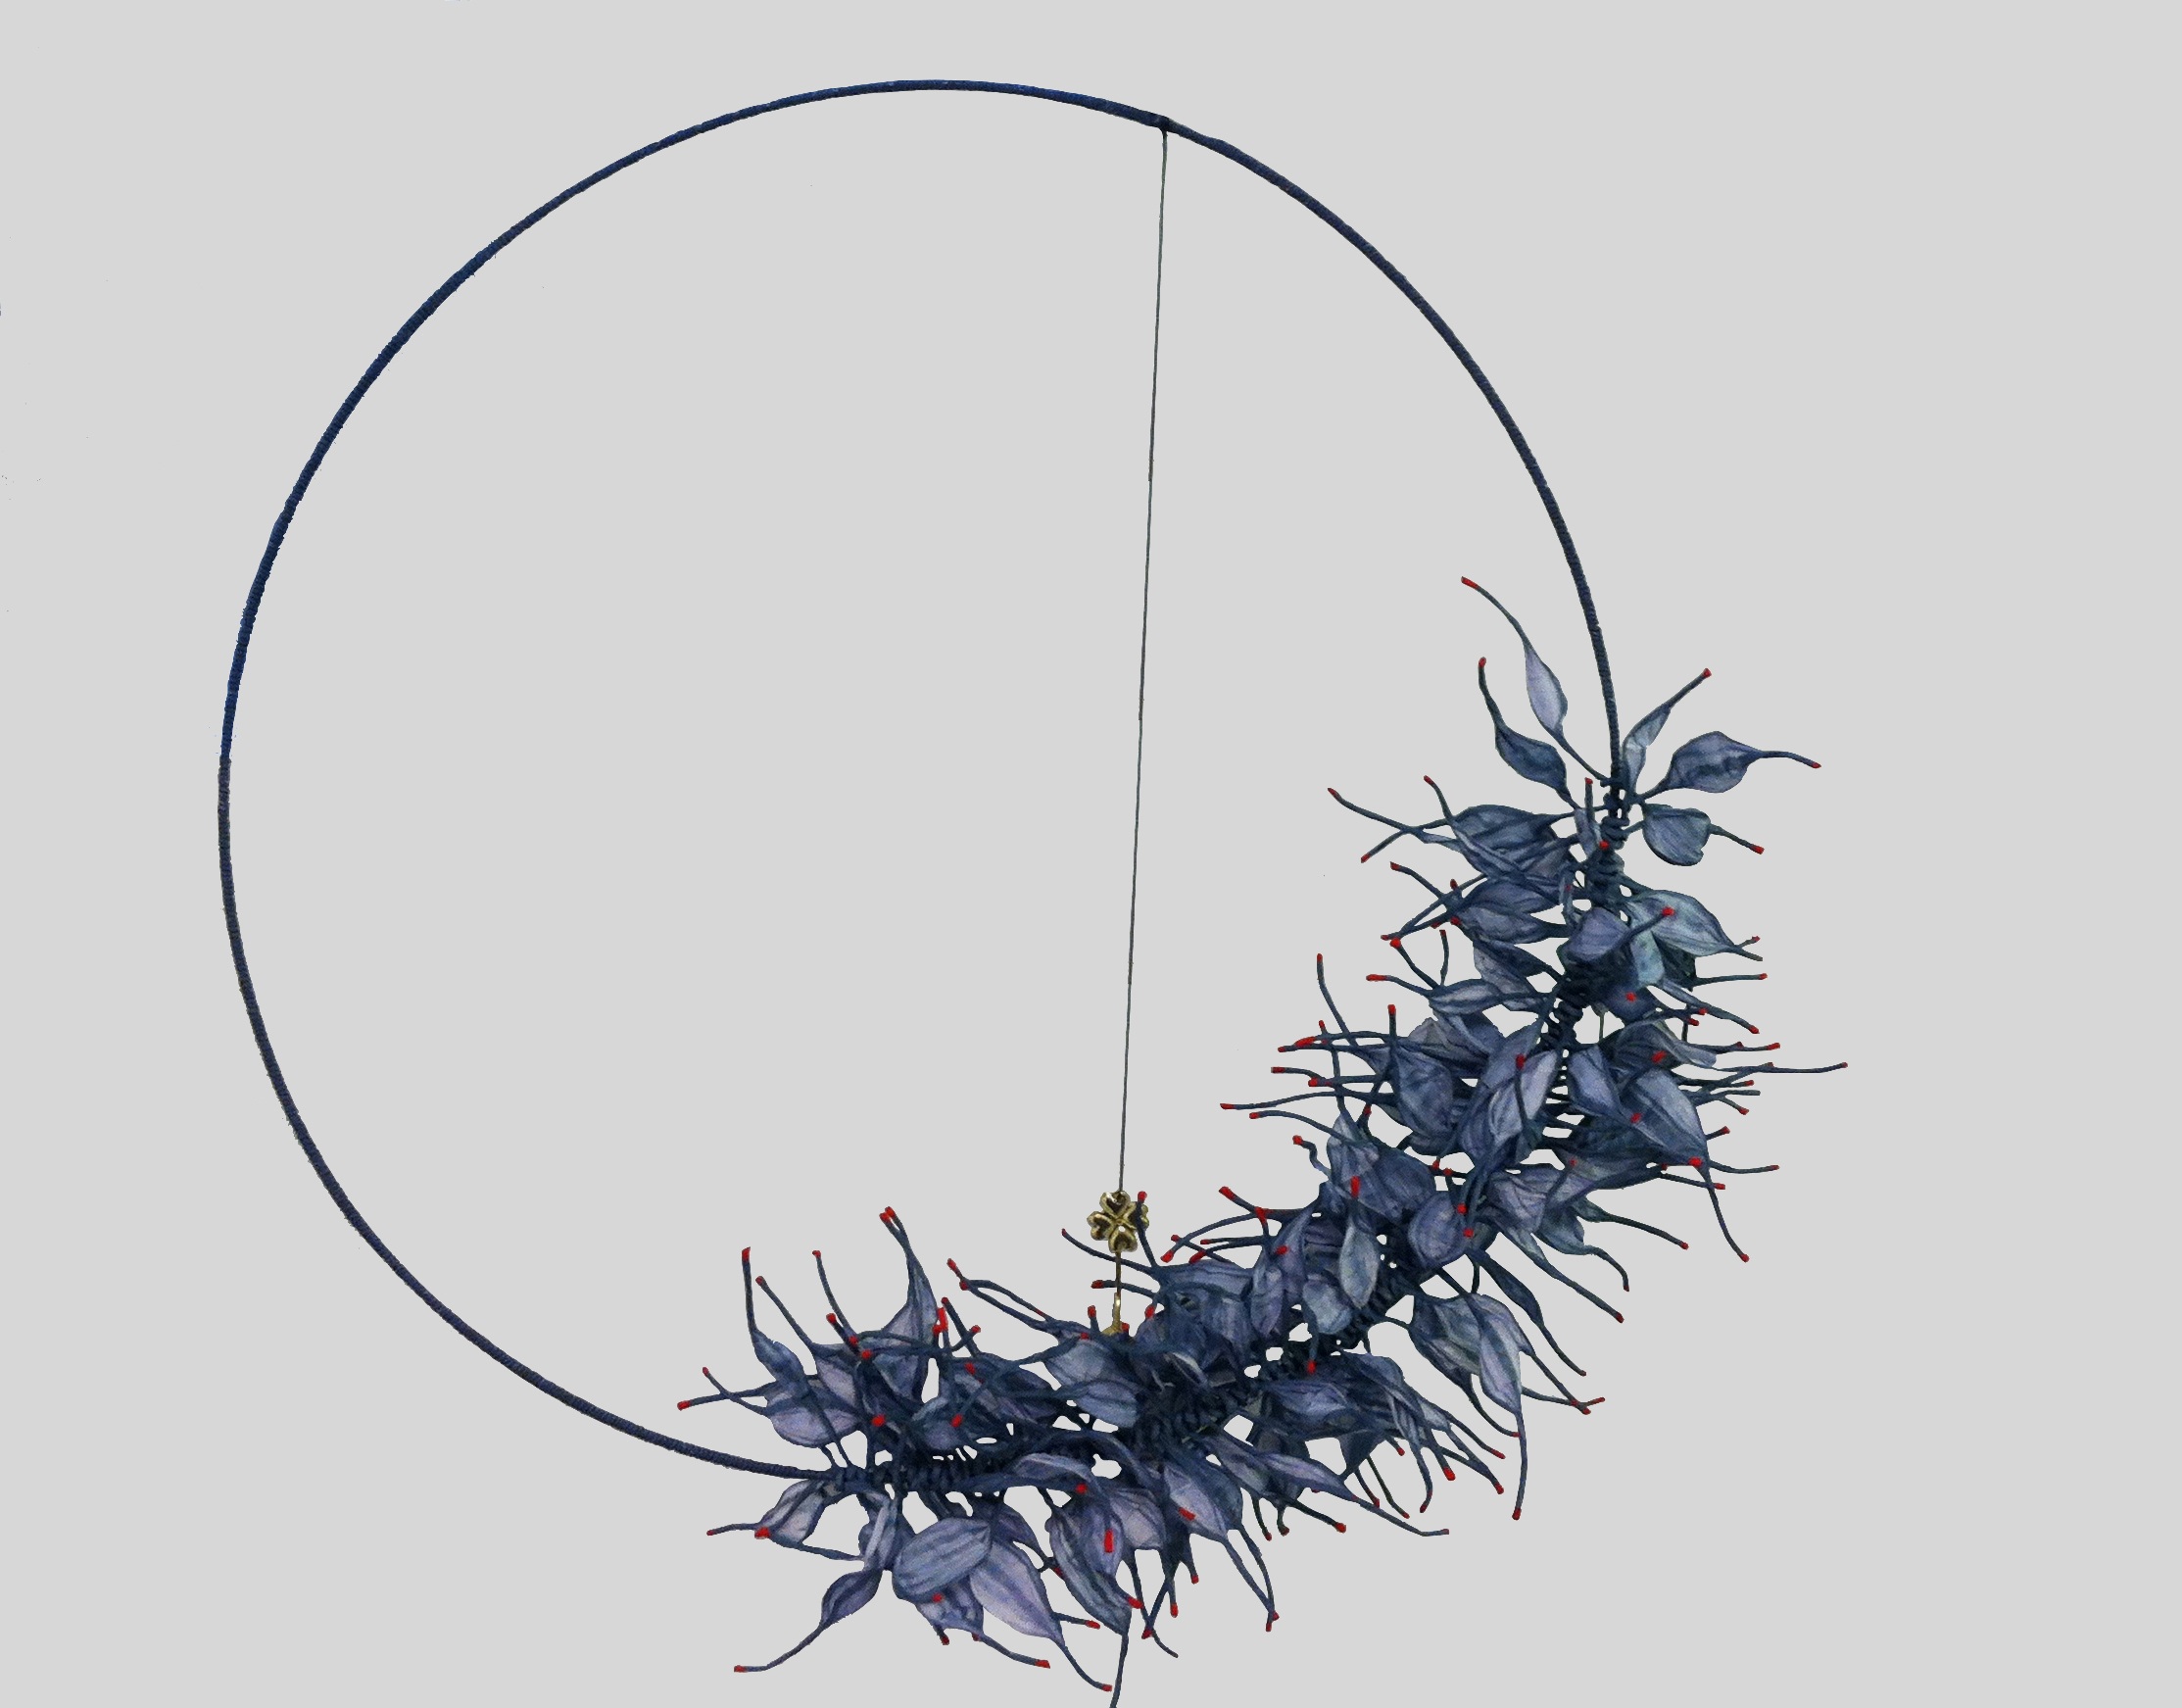
tree, branch, circle, twig, font, handmade, xmas, paper wreath, gray leaves